Jazz Jackrabbit

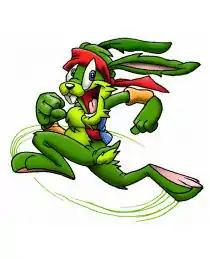
Jazz Jackrabbit, the eponymous character of the series

Jazz Jackrabbit is a series of platform games featuring the eponymous character, Jazz Jackrabbit, a green anthropomorphic hare who fights with his nemesis, Devan Shell, in a science fiction parody of the fable "The Tortoise and the Hare". Created by Arjan Brussee and Cliff Bleszinski and developed by Epic Games, the series debuted on MS-DOS in 1994 with "Jazz Jackrabbit". The series consists of two PC games and a handheld game.